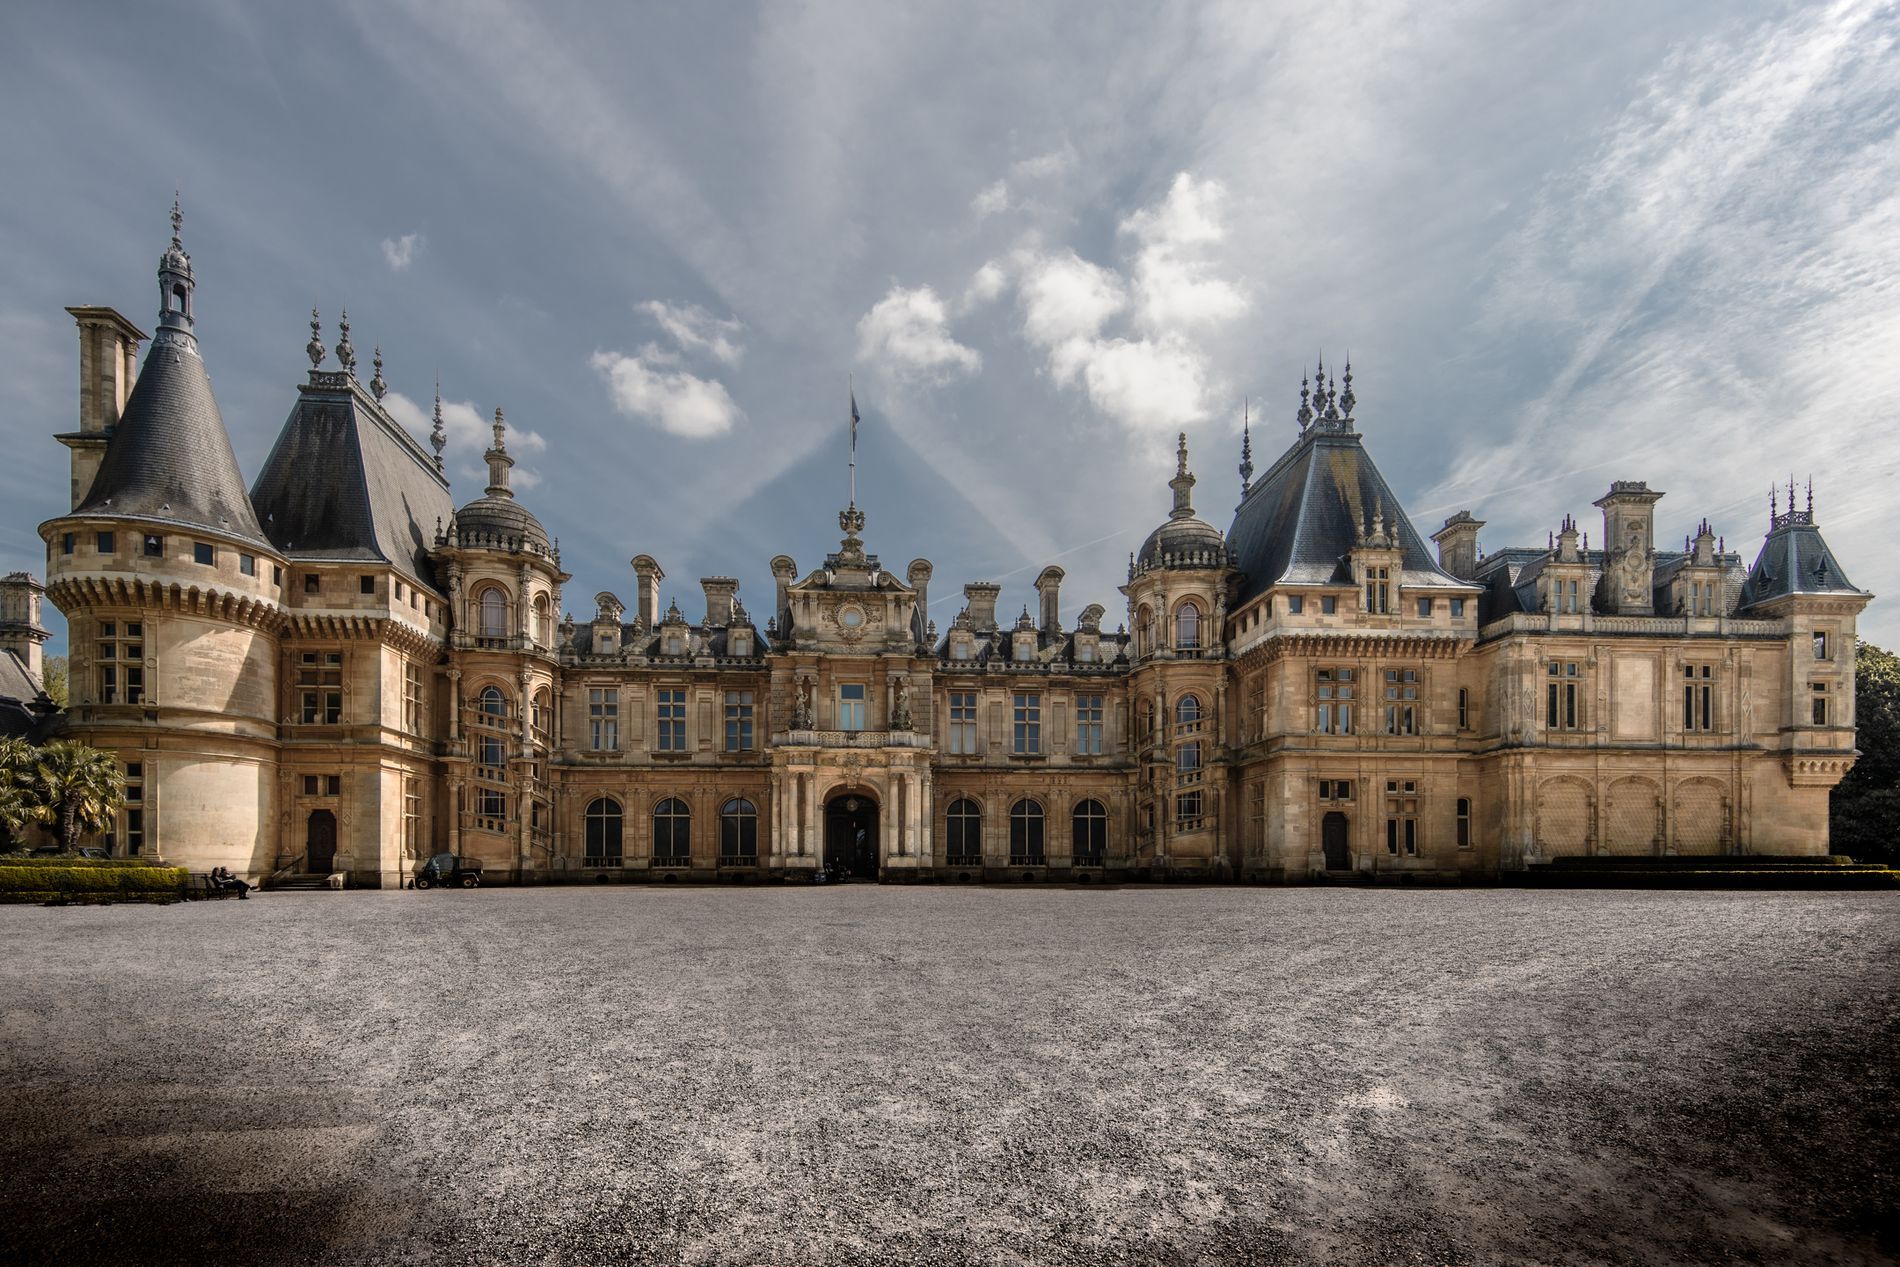
Waddesdon Manor French.
A grand French manor built with multiple pointed turrets, the beige stone facade features ornate details, multiple windows, against a partly cloudy sky.
A wide gravel courtyard spreads around the manor.
Shot at eye level, this landscape photograph captures a French manor under a dramatic cloudy sky, in daylight.
The color palette is beige, gray, and blue sky.
The scene creates an impressive display of historic architecture.
Labels: Architecture, Building, Housing, House, Manor, Castle, Fortress, Car, Transportation, Vehicle, Person, Arch, Gothic Arch, Spire, Tower, Sky, Waddesdon Manor, Courtyard, Window
Camera: NIKON CORPORATION NIKON D850
Lens: 16.0-35.0 mm f/4.0, AF-S Nikkor 16-35mm f/4G ED VR
Aperture: F8
Exposure: 1/1000 sec
ISO: 100
Focal length: 16.0 mm